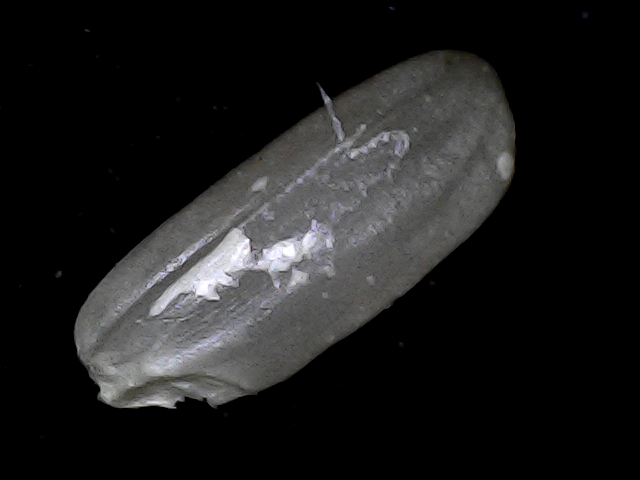
Rice variety: BD79